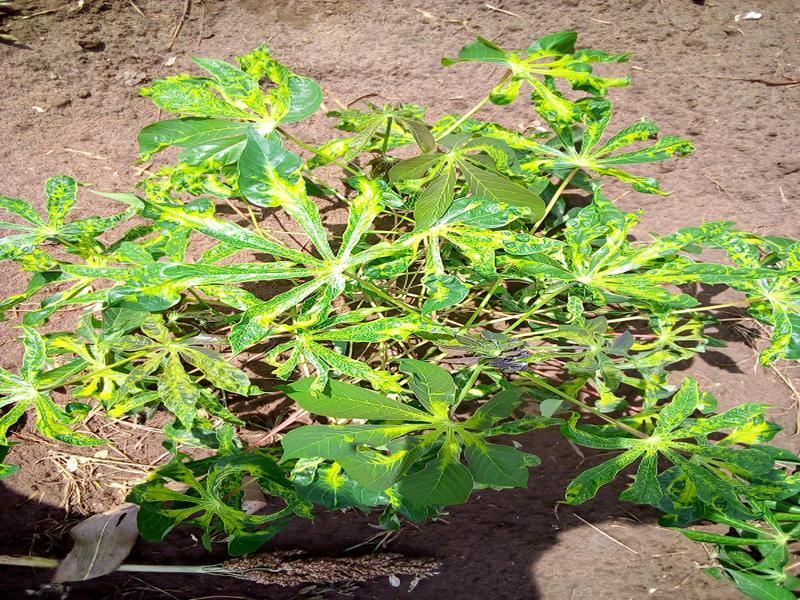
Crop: cassava
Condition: mosaic_disease